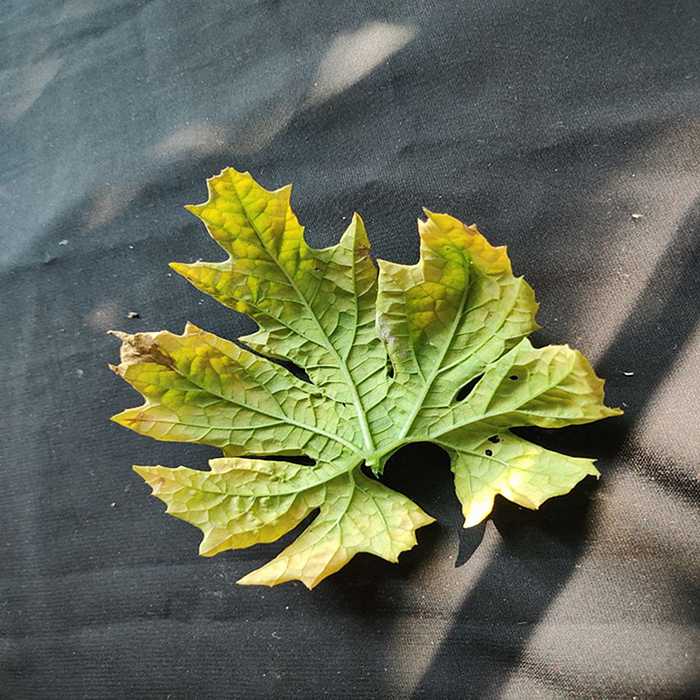
Plant: Bitter Gourd
Label: Fusarium wilt